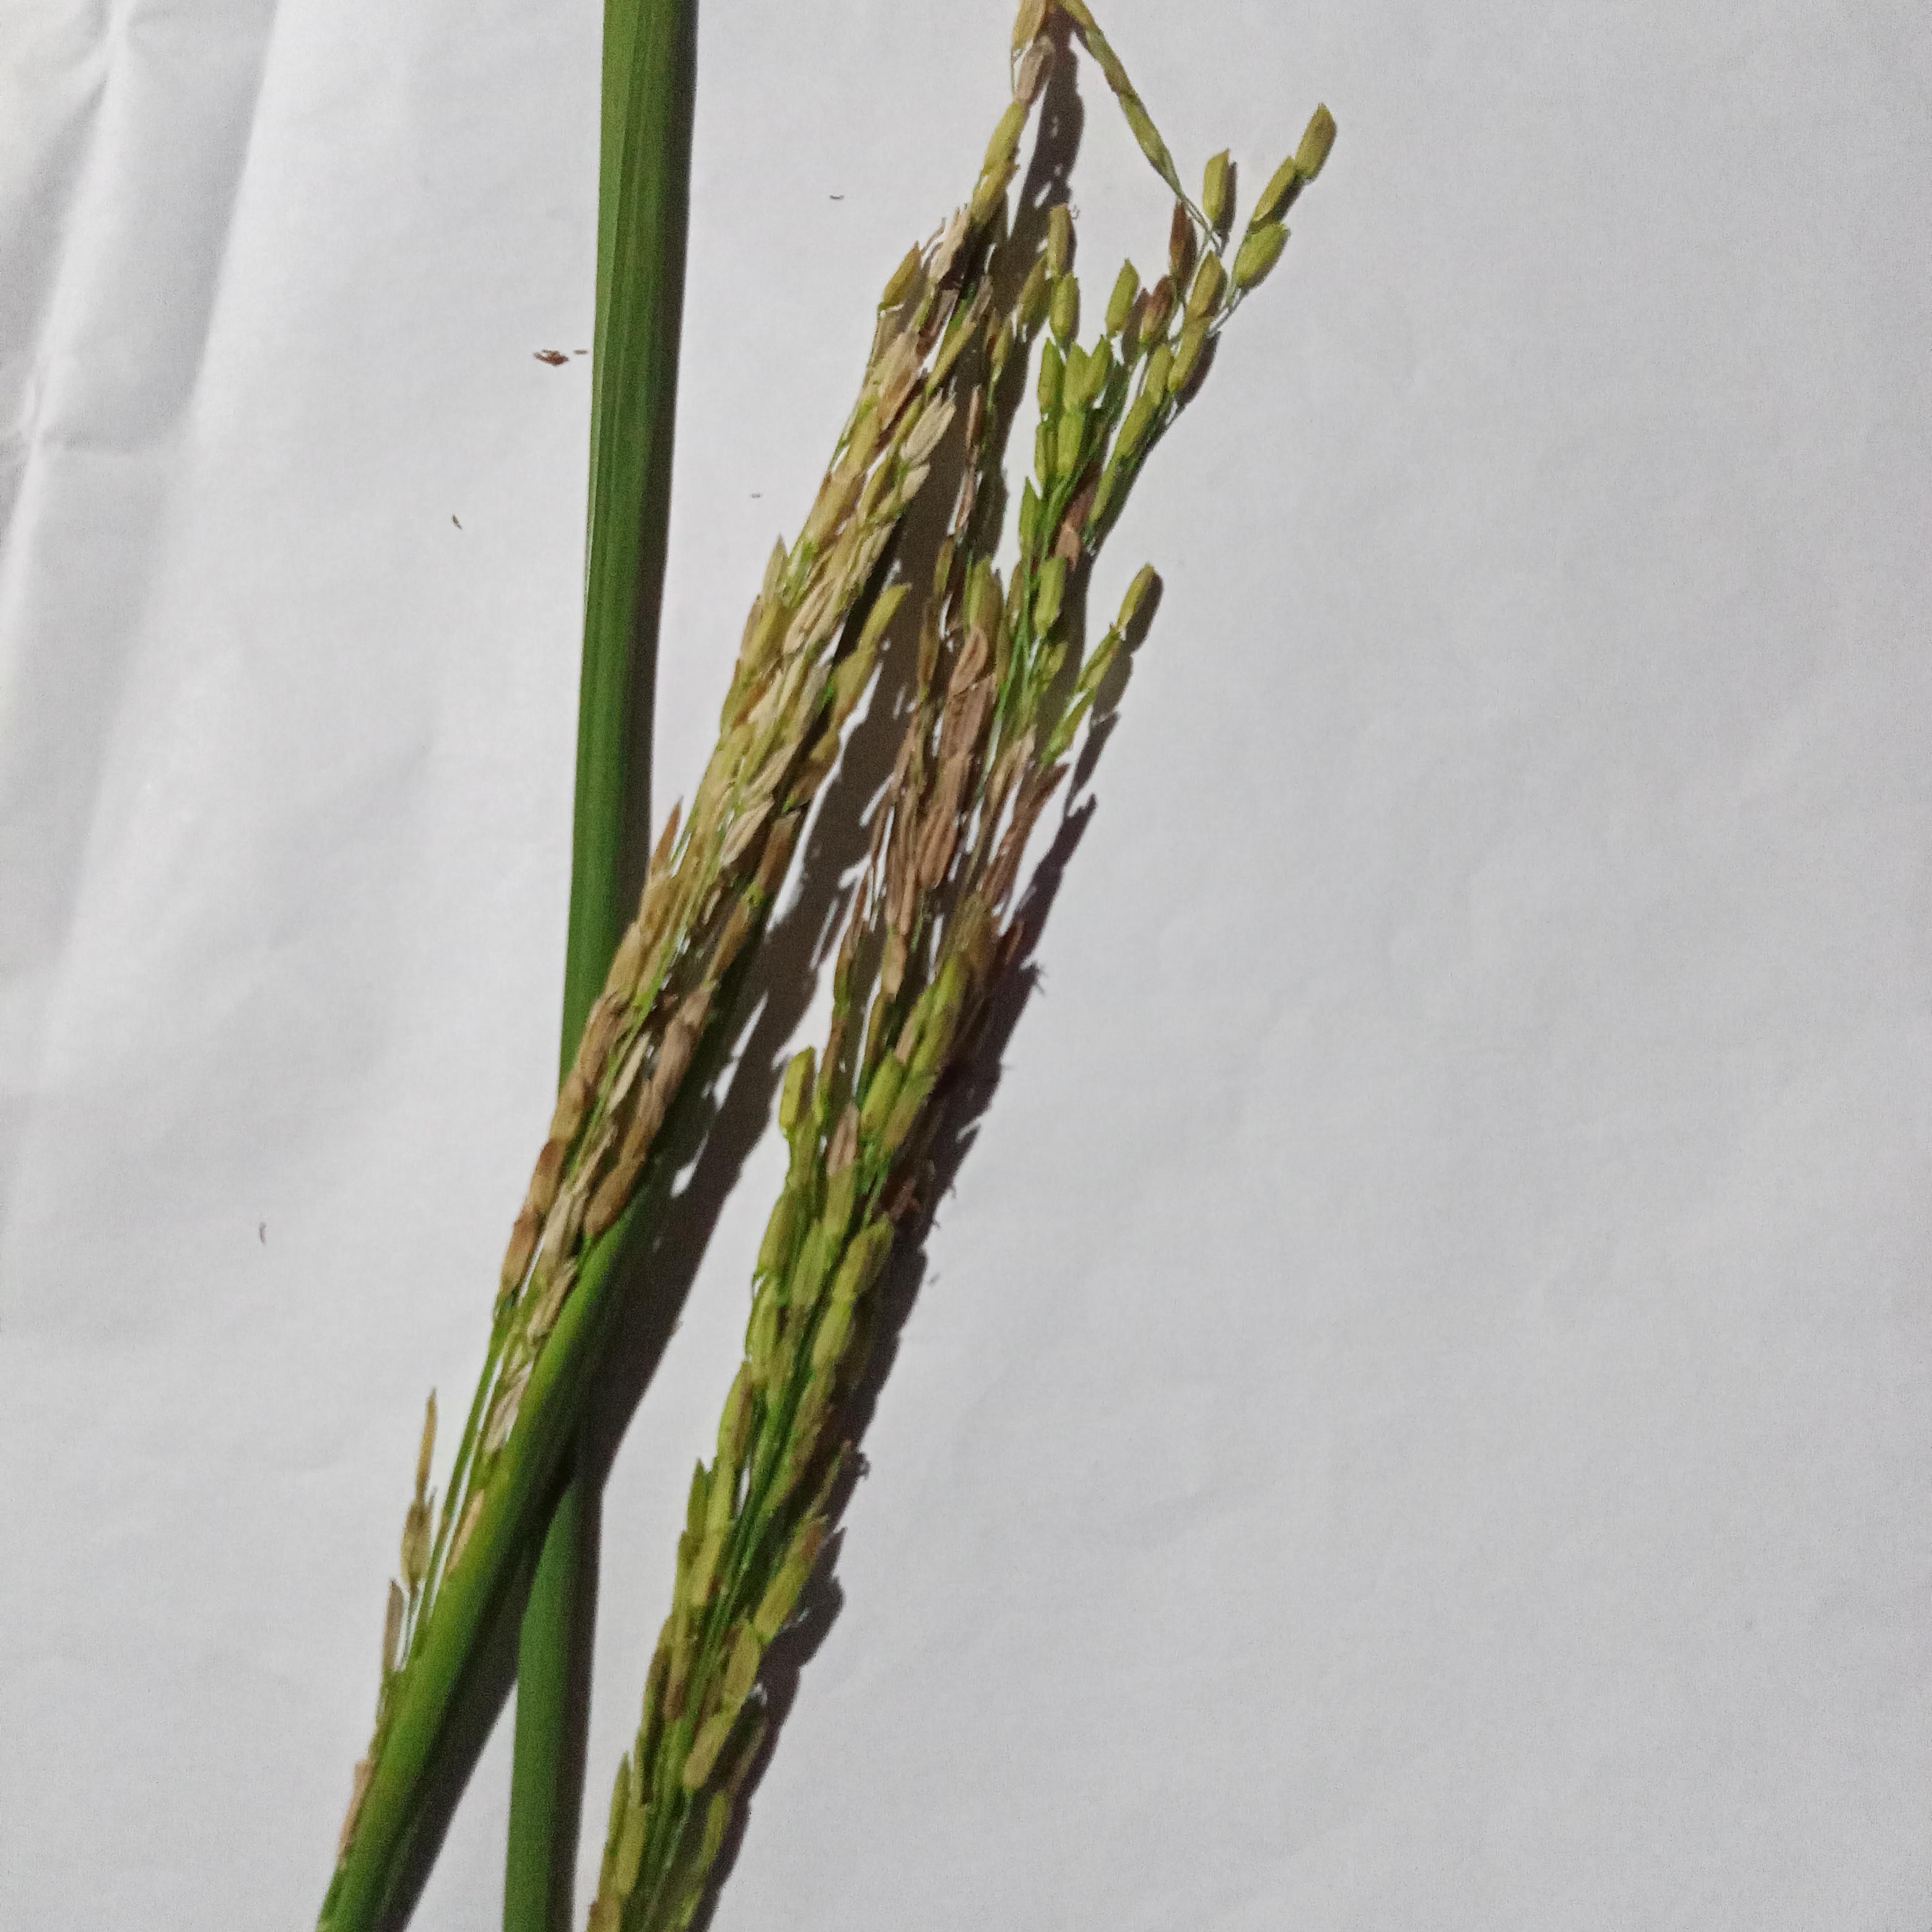
Label: Rice___Neck_Blast